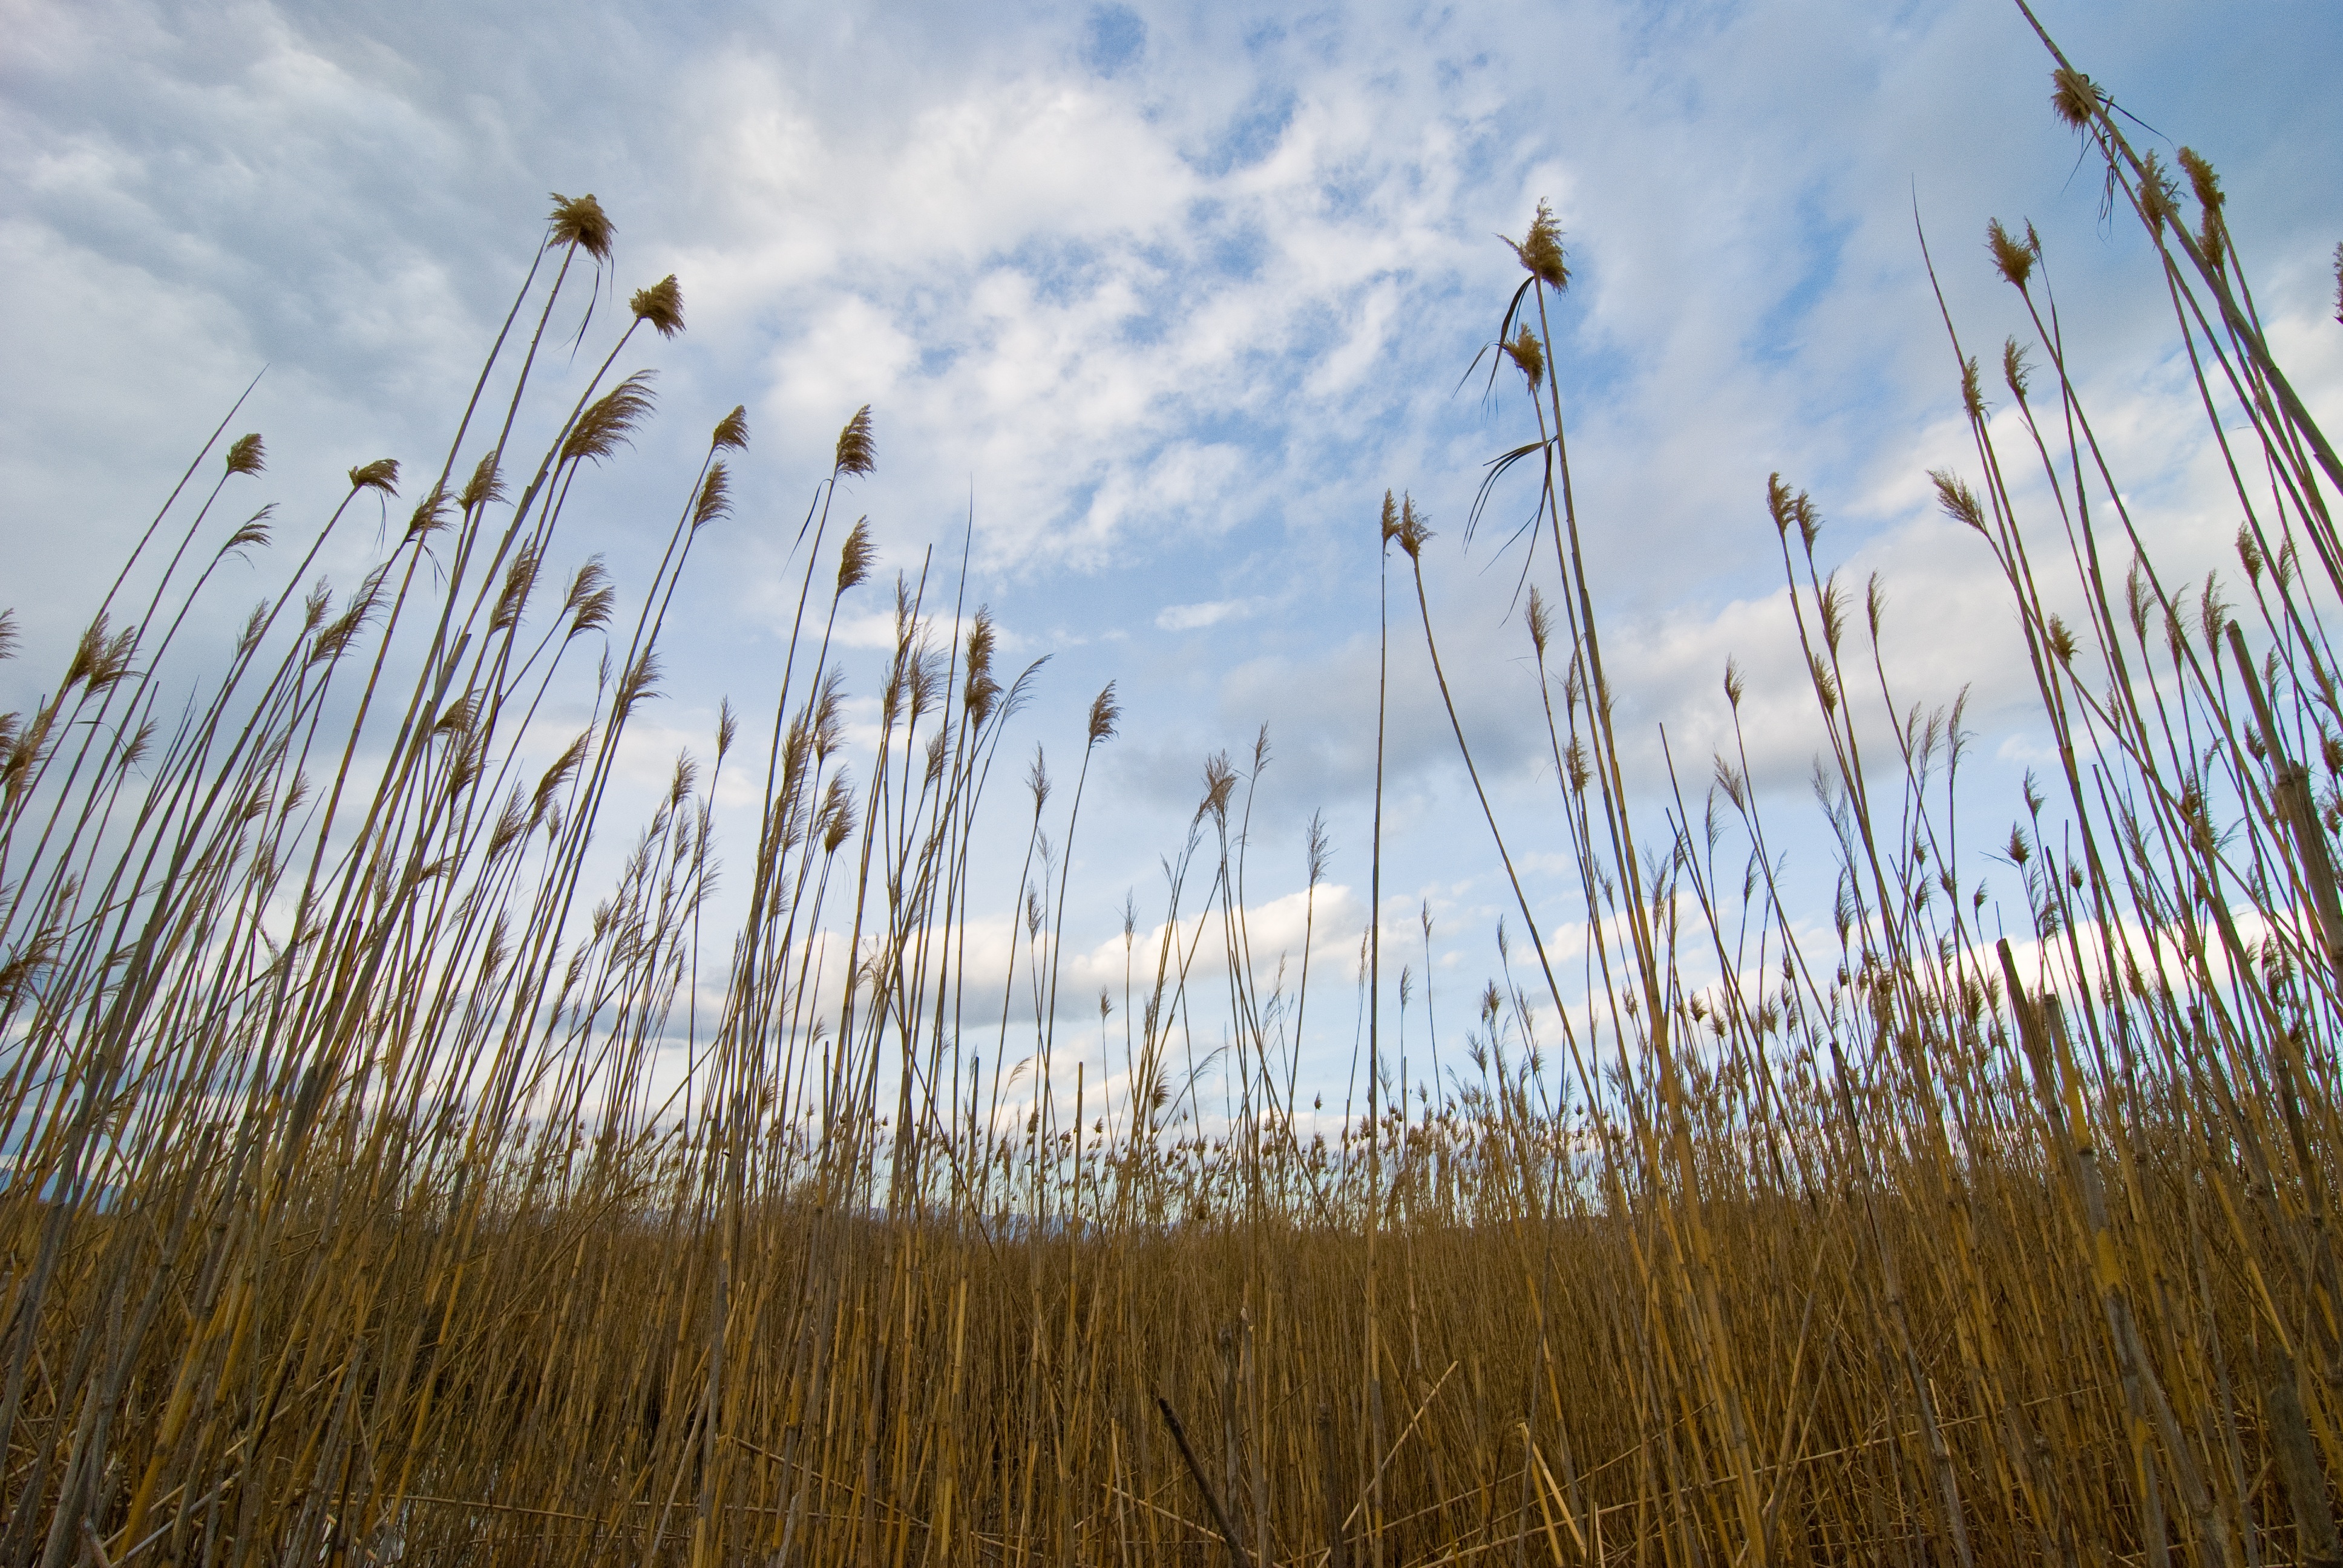
tree, nature, grass, outdoor, marsh, branch, cloud, growth, plant, sky, field, meadow, wheat, grain, prairie, countryside, sunlight, morning, wind, country, summer, rural, golden, harvest, yellow, agriculture, cereal, gold, grassland, wetland, habitat, ecosystem, flowering plant, natural environment, grass family, phragmites